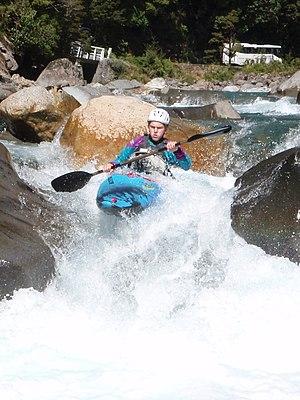
Le canoë-kayak est une activité physique de loisir ou sportive, pratiquée avec des embarcations propulsées à la pagaie, notamment le canoë, le kayak, le raft, ou la pirogue. Cette activité est également désignée par « sports de pagaie ».